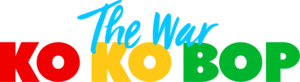
Ko Ko Bop est un single du boys band sud-coréano-chinois EXO, sorti le 18 juillet 2017 en coréen et en mandarin, issu de leur quatrième album The War.